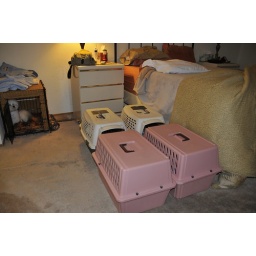
New sleeping arrangements, each puppy is in a separate crate.